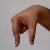
The image shows a hand gesture representing the letter 'Q' in Indian Sign Language.